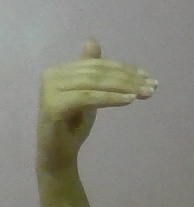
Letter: khaa